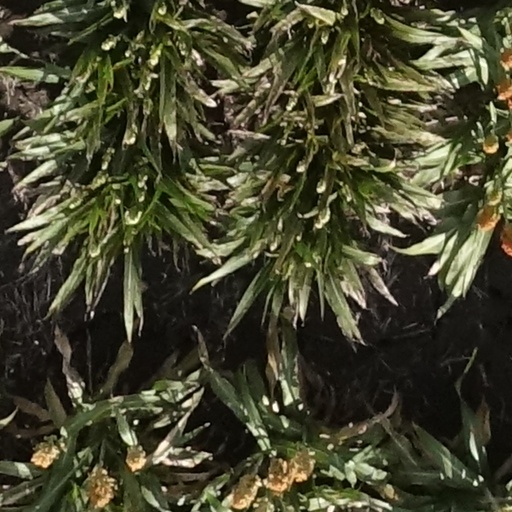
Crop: sorghum